Coby Fleener

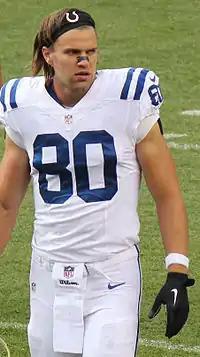
Fleener with the Indianapolis Colts in 2014

Jacoby Fleener (born September 20, 1988) is an American former professional football player who was a tight end in the National Football League (NFL). He played college football for the Stanford Cardinal, earning first-team All-American honors in 2011. Fleener was selected by the Indianapolis Colts in the second round of the 2012 NFL draft. He also played for the New Orleans Saints.